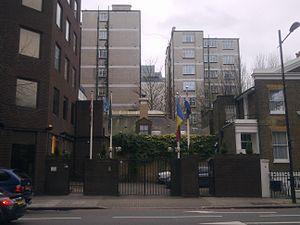
Voici la liste des représentations diplomatiques du Paraguay à l'étranger : Le Paraguay est aussi un seul pays d'Amérique du Sud qui maintient une ambassade à Taipei au lieu de Pékin.